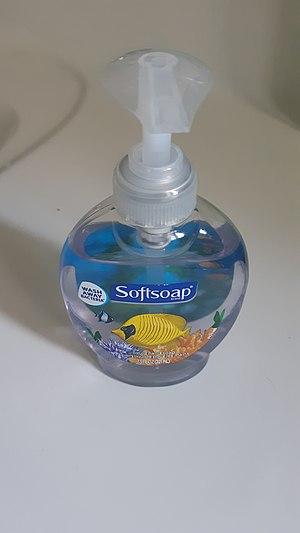
Softsoap est la marque de savon liquide de Colgate-Palmolive, introduite en 1980.